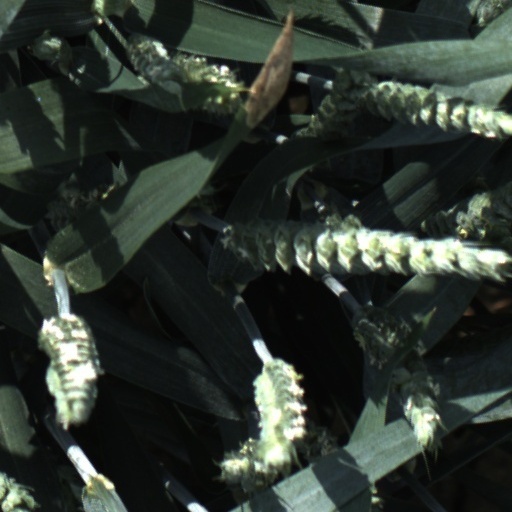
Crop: wheat